Glass art

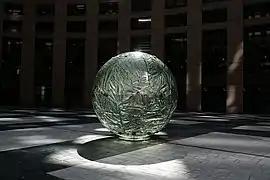
Kiln-formed glass sculpture "United Earth" by Tomasz Urbanowicz

Several of the most common techniques for producing glass art include: blowing, kiln-casting, fusing, slumping, pâté-de-verre, flame-working, hot-sculpting and cold-working. Cold work includes traditional stained glass work as well as other methods of shaping glass at room temperature. Cut glass is worked with a diamond saw, or copper wheels embedded with abrasives and polished to give gleaming facets; the technique used in creating Waterford crystal.